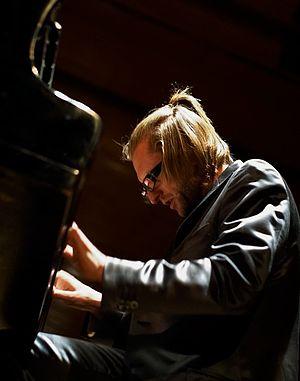
Leszek Możdżer, né Lesław Henryk Możdżer à Gdansk le 23 mars 1971, est un pianiste de jazz et compositeur polonais.